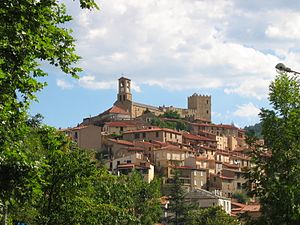
Vernet-les-Bains
Kirken og den gamle bydel
Kirken og den gamle bydel
Vernet-les-Bains er en by og kommune i departementet Pyrénées-Orientales i Sydfrankrig.